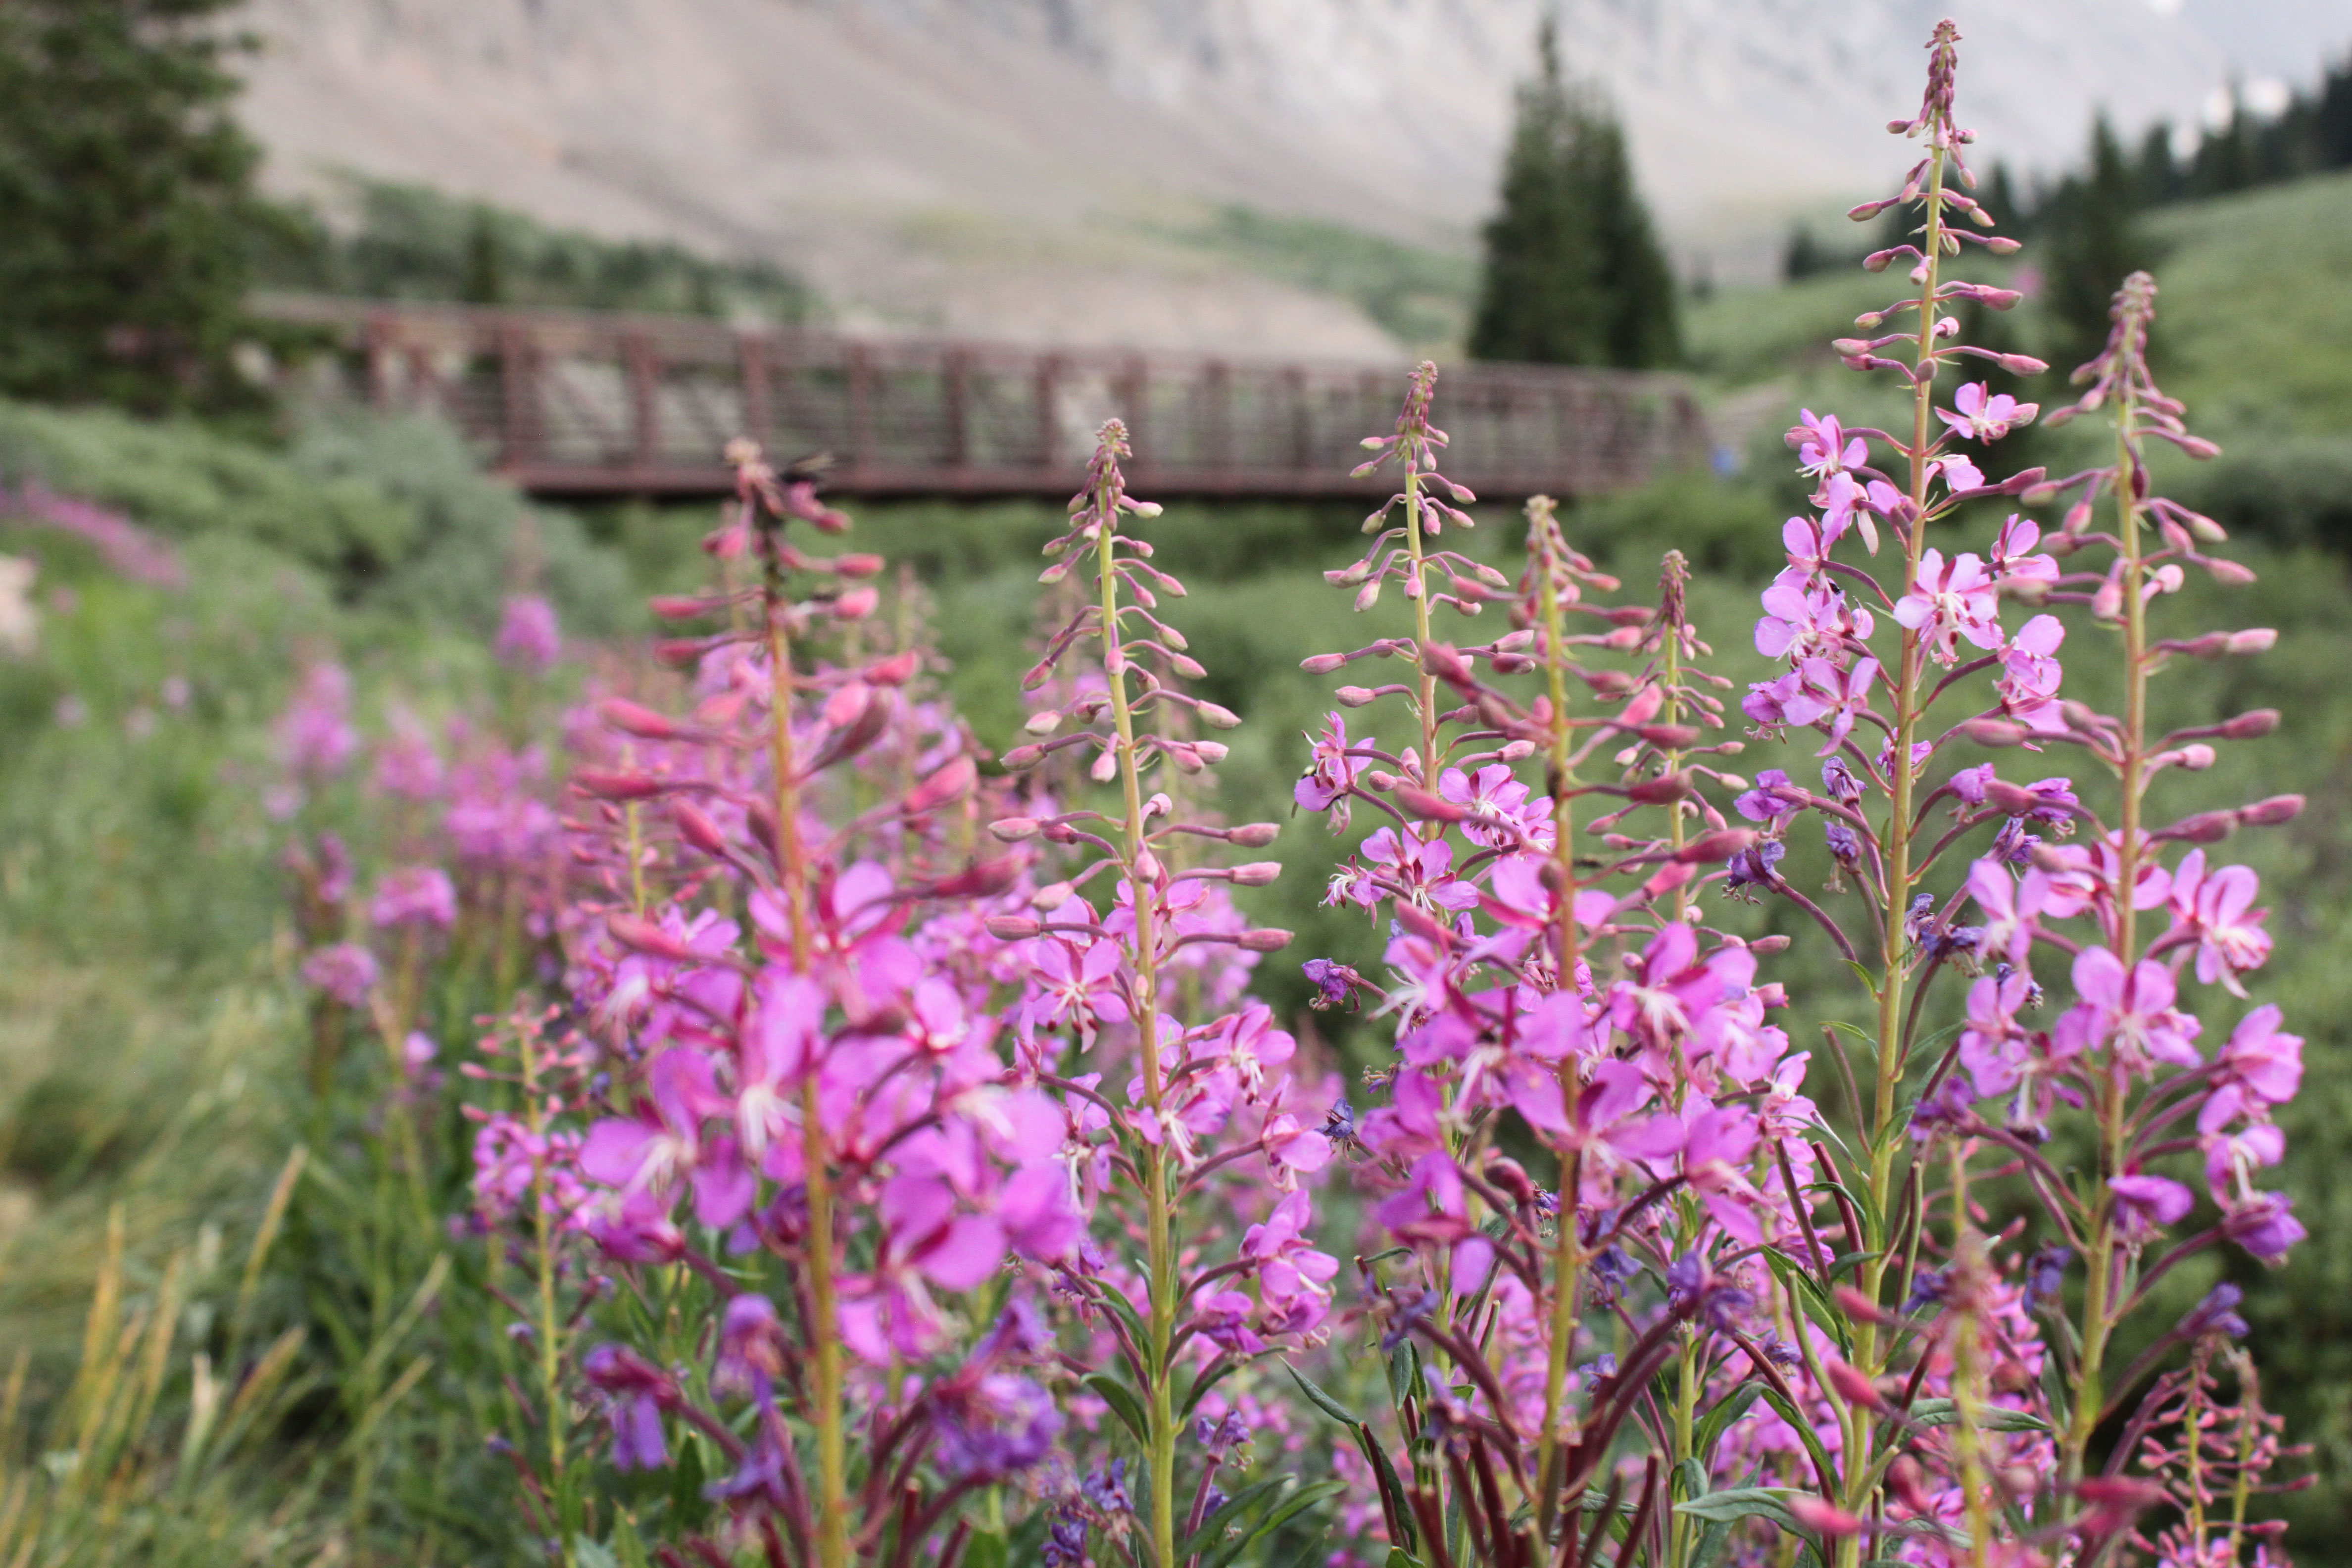
colorado, mountains, trail, plant, flower, pink, flora, wildflower, spring, digitalis, grass, meadow, annual plant, loosestrife and pomegranate family, subshrub